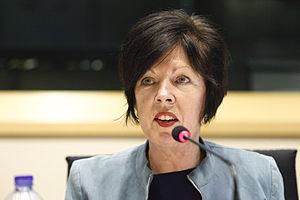
Cet article présente la liste des 73 députés européens du Royaume-Uni élus lors des élections européennes de 2014 au Royaume-Uni.
Theresa Griffin, née le 11 décembre 1962 à Coventry, est une femme politique britannique, membre du Parti travailliste. Elle est députée européenne depuis 2014 et fait partie du groupe de l'Alliance progressiste des socialistes et démocrates au Parlement européen. Elle est membre de la Commission de l'industrie, de la recherche et de l'énergie et de la Délégation à la commission de coopération parlementaire UE-Russie.